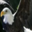
Label: bird